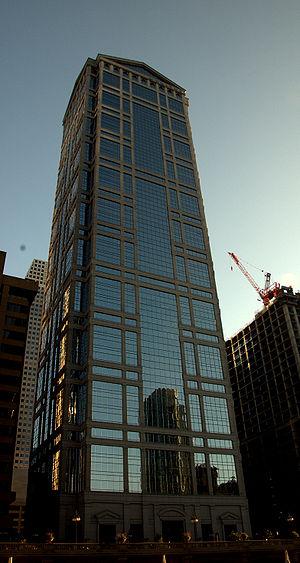
Le 77 West Wacker Drive, également connu sous le nom de bâtiment uni, est un immeuble de bureaux situé à Chicago, près de la Willis Tower.
Négociateur est un film germano-américain réalisé par F. Gary Gray, sorti en 1998.
Ricardo Bofill Leví est un architecte espagnol, né le 5 décembre 1939 à Barcelone en Espagne.